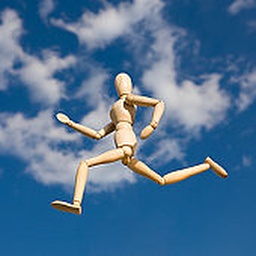
Wooden figure jumping against sky background